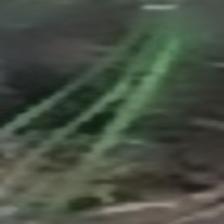
Label: single